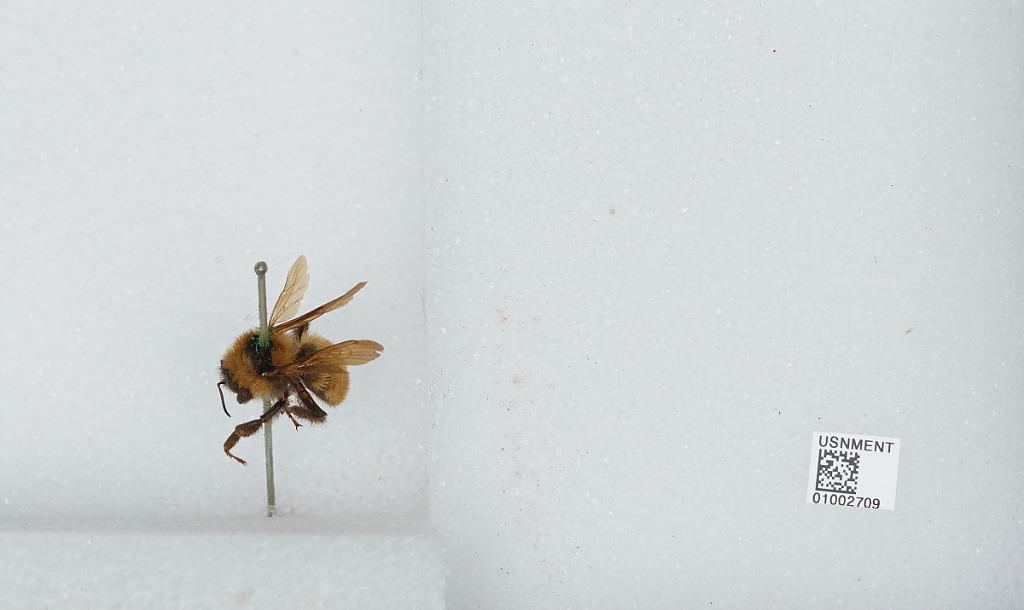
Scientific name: Bombus (Fervidobombus) fervidus fervidus (Fabricius)